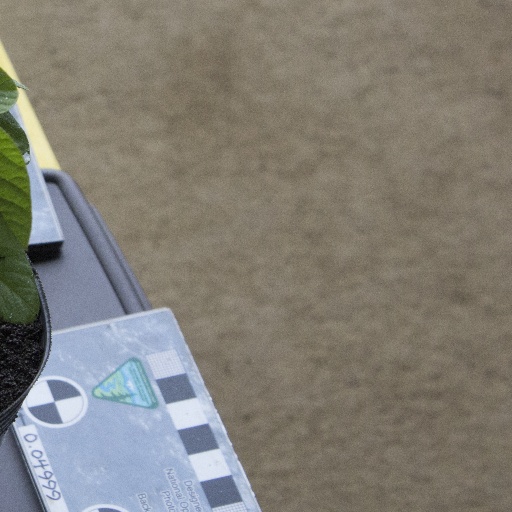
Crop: soybean